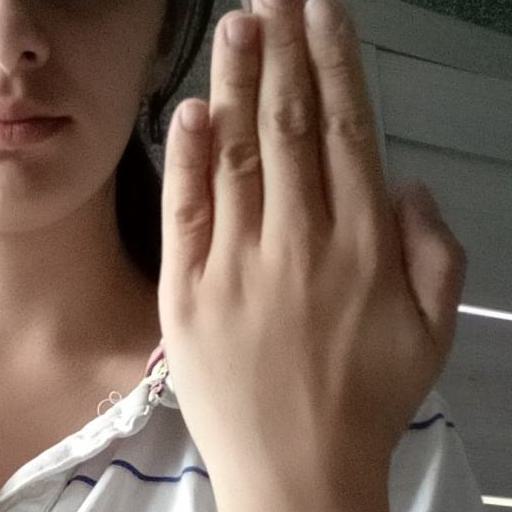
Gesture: stop_inverted